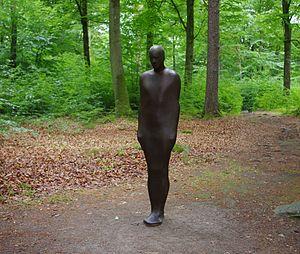
Le château de Wanås est un château suédois situé dans la commune d’Östra Göinge, dans la province historique de Scanie, à environ 20 kilomètres au nord de Kristianstad.